Our Lady of Europe

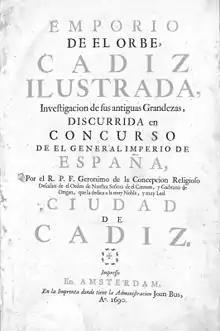
Front cover of "Cadiz Ilustrada" (1690), a work by Fray Jerónimo de la Concepción where he describes various claims of miracles in Gibraltar attributed to Our Lady of Europe.

The shrine prospered in fame and popularity, for well over two centuries. Ships passing through the Strait of Gibraltar saluted Our Lady as they passed Europa Point and mariners often came ashore with offerings for the shrine. Provision was made for a supply of oil to keep a lamp burning in the shrine tower (former minaret), thus making it a navigational beacon. Notable gifts include a silver lamp, given in 1568 by Giovanni Andrea Doria (great-nephew of the great Genoese admiral Andrea Doria), and two massive silver lamps presented by John of Austria, upon his victory at the Battle of Lepanto.